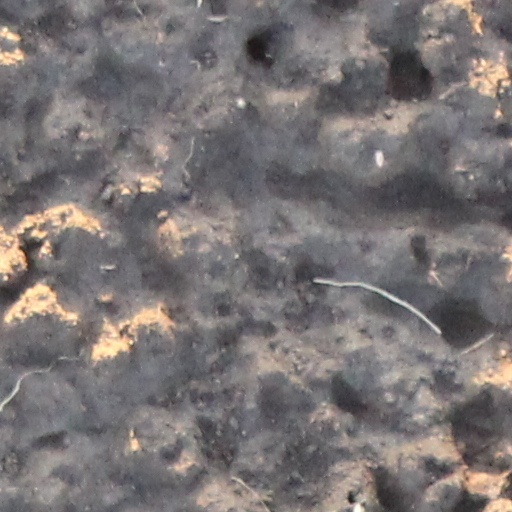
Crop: wheat